Inno Nazionale della Repubblica di San Marino

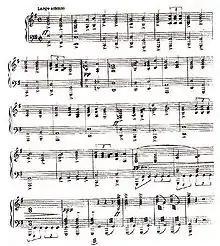
Sheet music

The "" is, as stated in the title, the national anthem of the Republic of San Marino. It was written by Federico Consolo, an Italian violinist and composer, and was officially adopted in 1894, replacing both "La Sammarinese" and the "Hymn of San Marino".